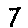
Label: 7